Carsten Spohr

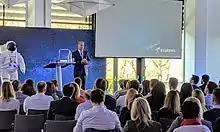
Carsten Spohr addressing staff from Lufthansa Group at Seeheim, Germany in April 2019

After gaining his commercial pilot's license, Spohr enjoyed a brief role at Deutsche Aerospace AG after enrolling in the company's management training programme.